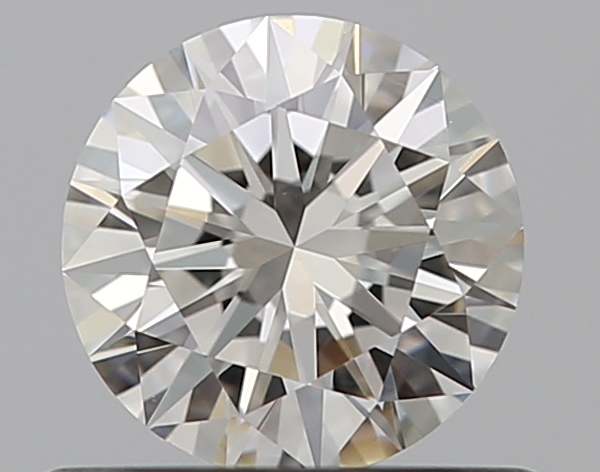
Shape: round
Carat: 0.52
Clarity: VVS2
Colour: H
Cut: EX
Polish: EX
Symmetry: EX
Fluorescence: N
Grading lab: GIA
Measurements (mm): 5.21 x 5.23 x 3.15